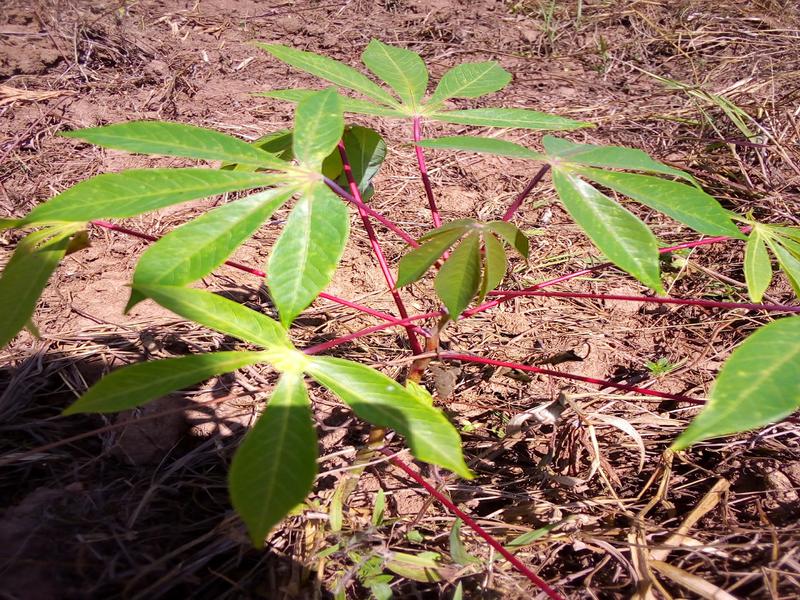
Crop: cassava
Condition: healthy